Transports et Travaux Aériens de Madagascar

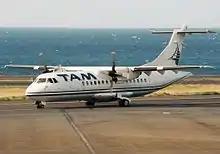
A TTAM ATR 42-320 at Roland Garros Airport in 1996

TTAM's fleet included the following aircraft in 1998: one ATR 42-500, three Piper PA-23s, one Piper PA-31 Navajo and several light aircraft.